Alexander Boyd Andrews

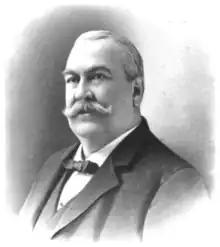
Portrait of Andrews,

Alexander Boyd Andrews (July 23, 1841 – April 17, 1915) was a North Carolinian engineer and railroad executive. He was also a Confederate veteran of the American Civil War.